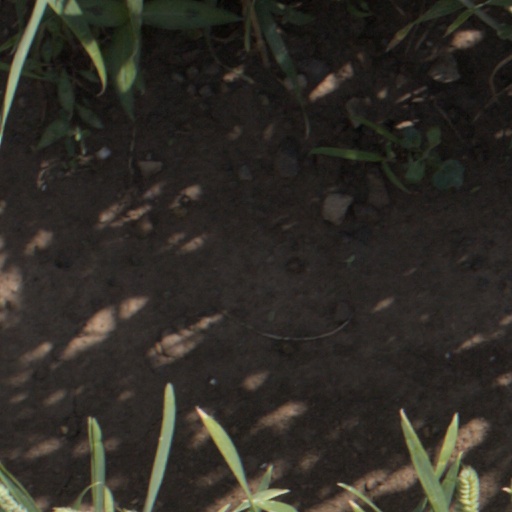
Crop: wheat